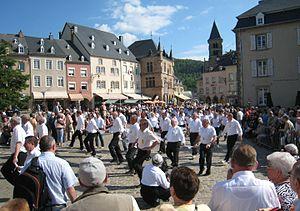
La procession dansante d’Echternach est un cortège religieux qui a lieu chaque année, le mardi de la Pentecôte, dans la ville luxembourgeoise d’Echternach.